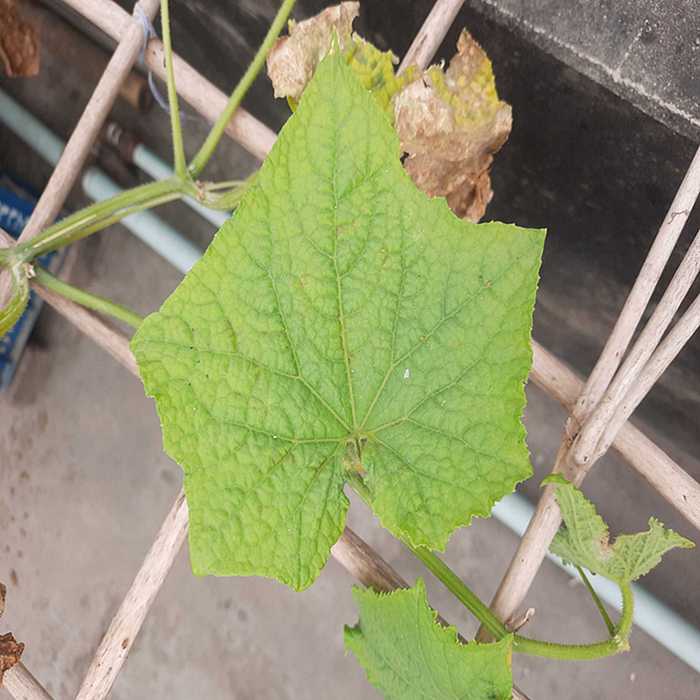
Plant: Cucumber
Label: Fresh leaf